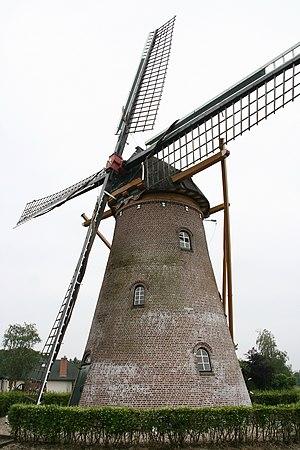
Cet article recense les moulins à vent de la province de Zélande, aux Pays-Bas.